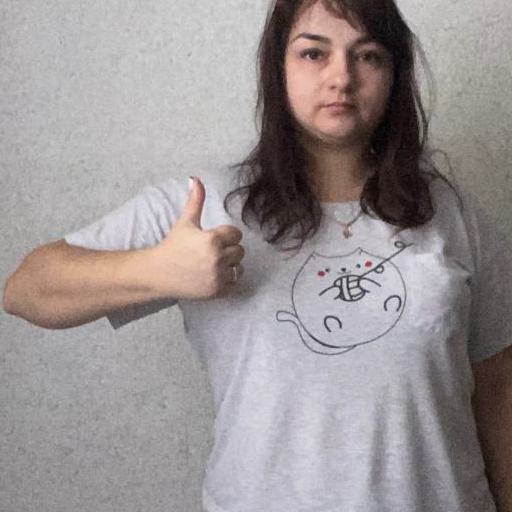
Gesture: like